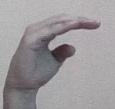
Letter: jeem